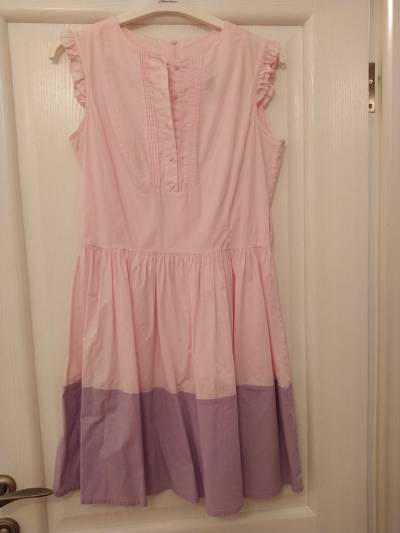
Waste category: clothes